Liverpool Riverside (UK Parliament constituency)

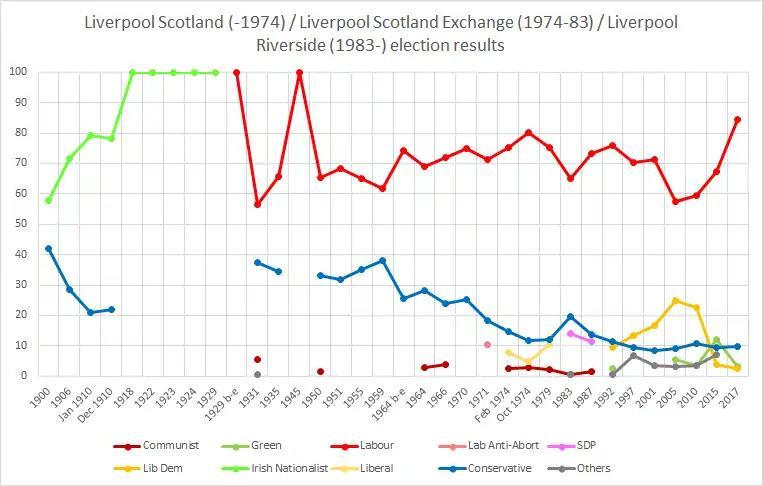
Liverpool Scotland / Riverside election results

The turnout compared to the 2001 election had risen by 7.4% to 41.5% (an above average increase). However, this was still the lowest throughout the United Kingdom which averaged 61.3% with a 2.1% increase.